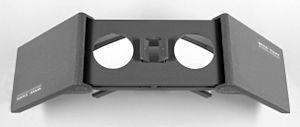
La stéréoscopie est l'ensemble des techniques mises en œuvre pour reproduire une perception du relief à partir de deux images planes.
Un stéréoscope est un dispositif optique à oculaires, à prismes ou à miroirs, destiné à l’examen des couples de vues stéréoscopiques : dessin, photographie, vidéo, images de synthèse.